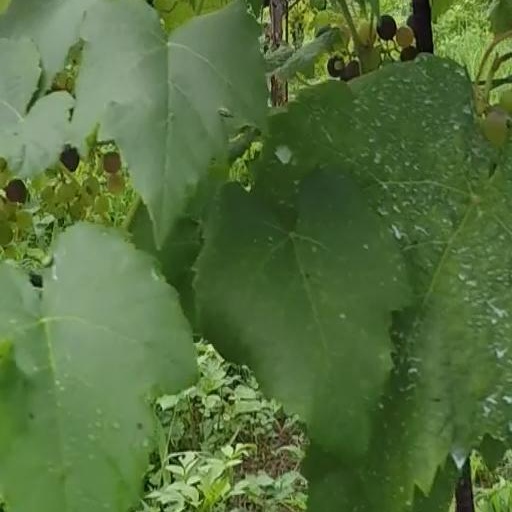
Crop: grape